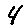
Label: 4